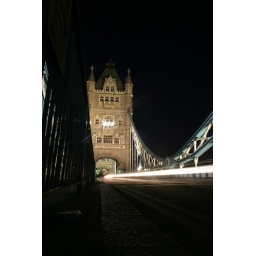
tower bridge by night - 1